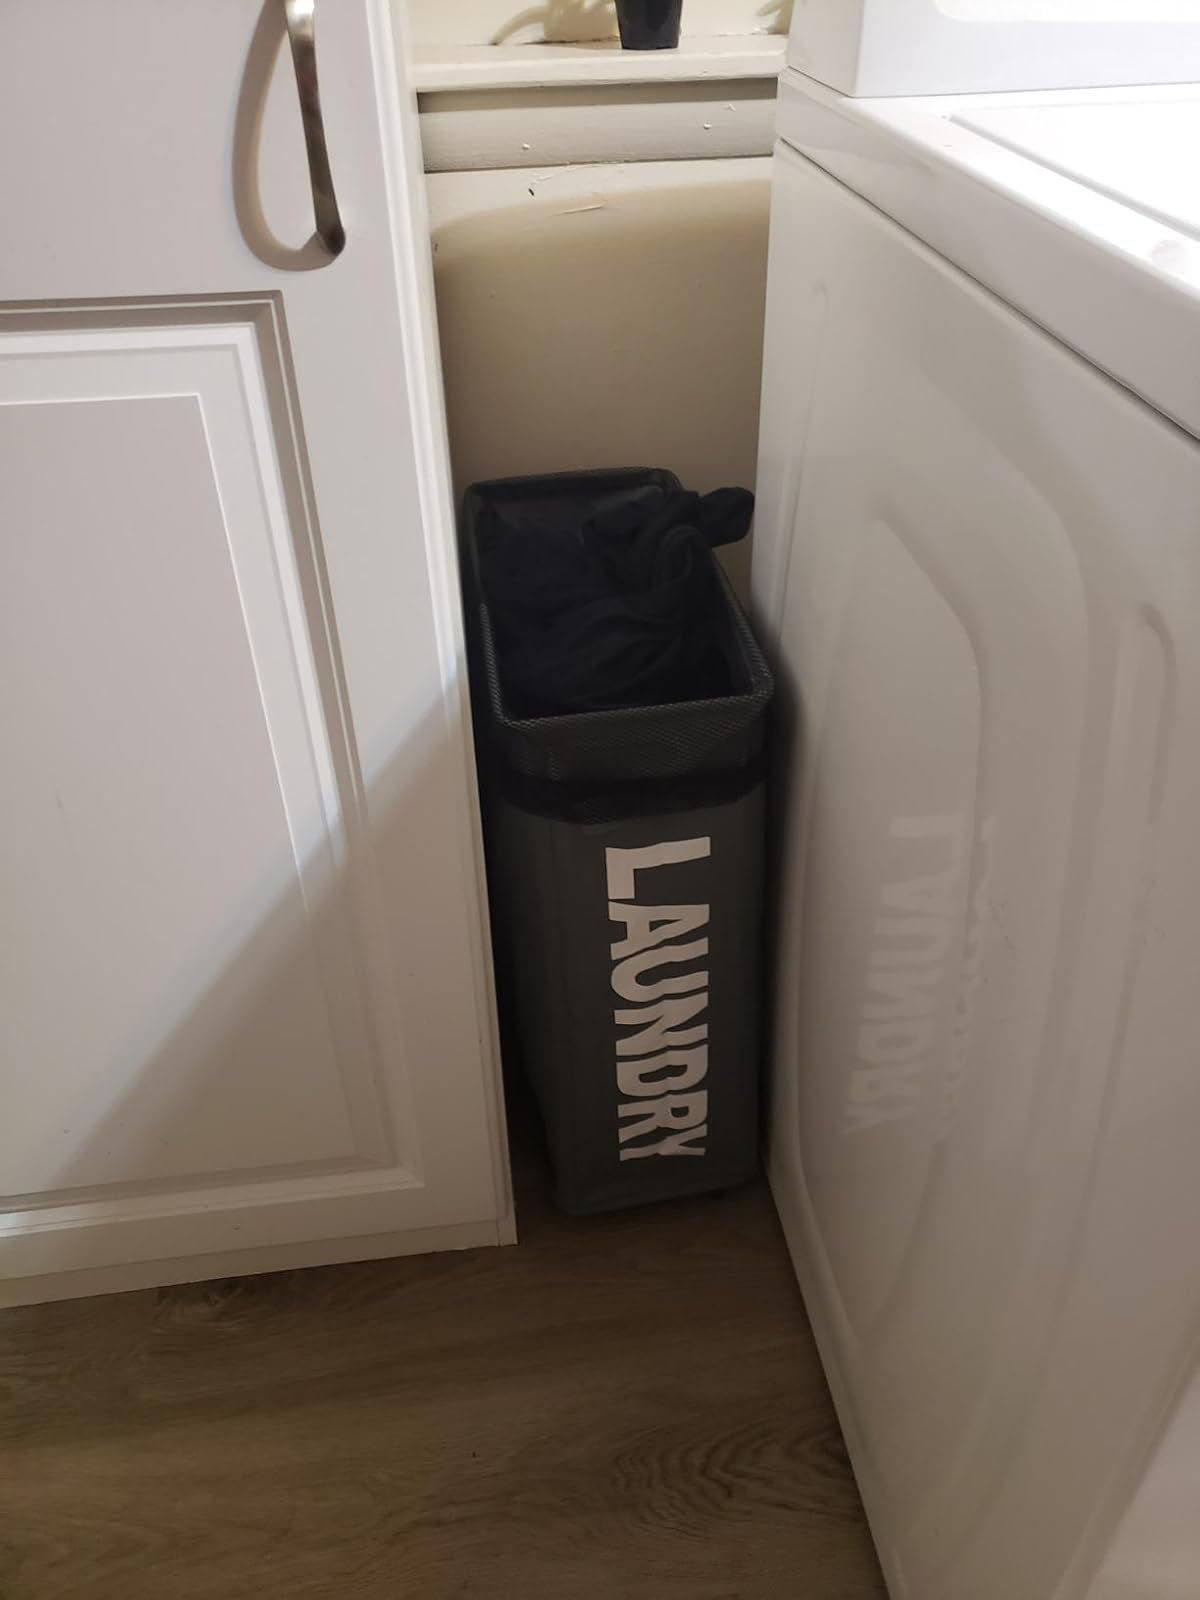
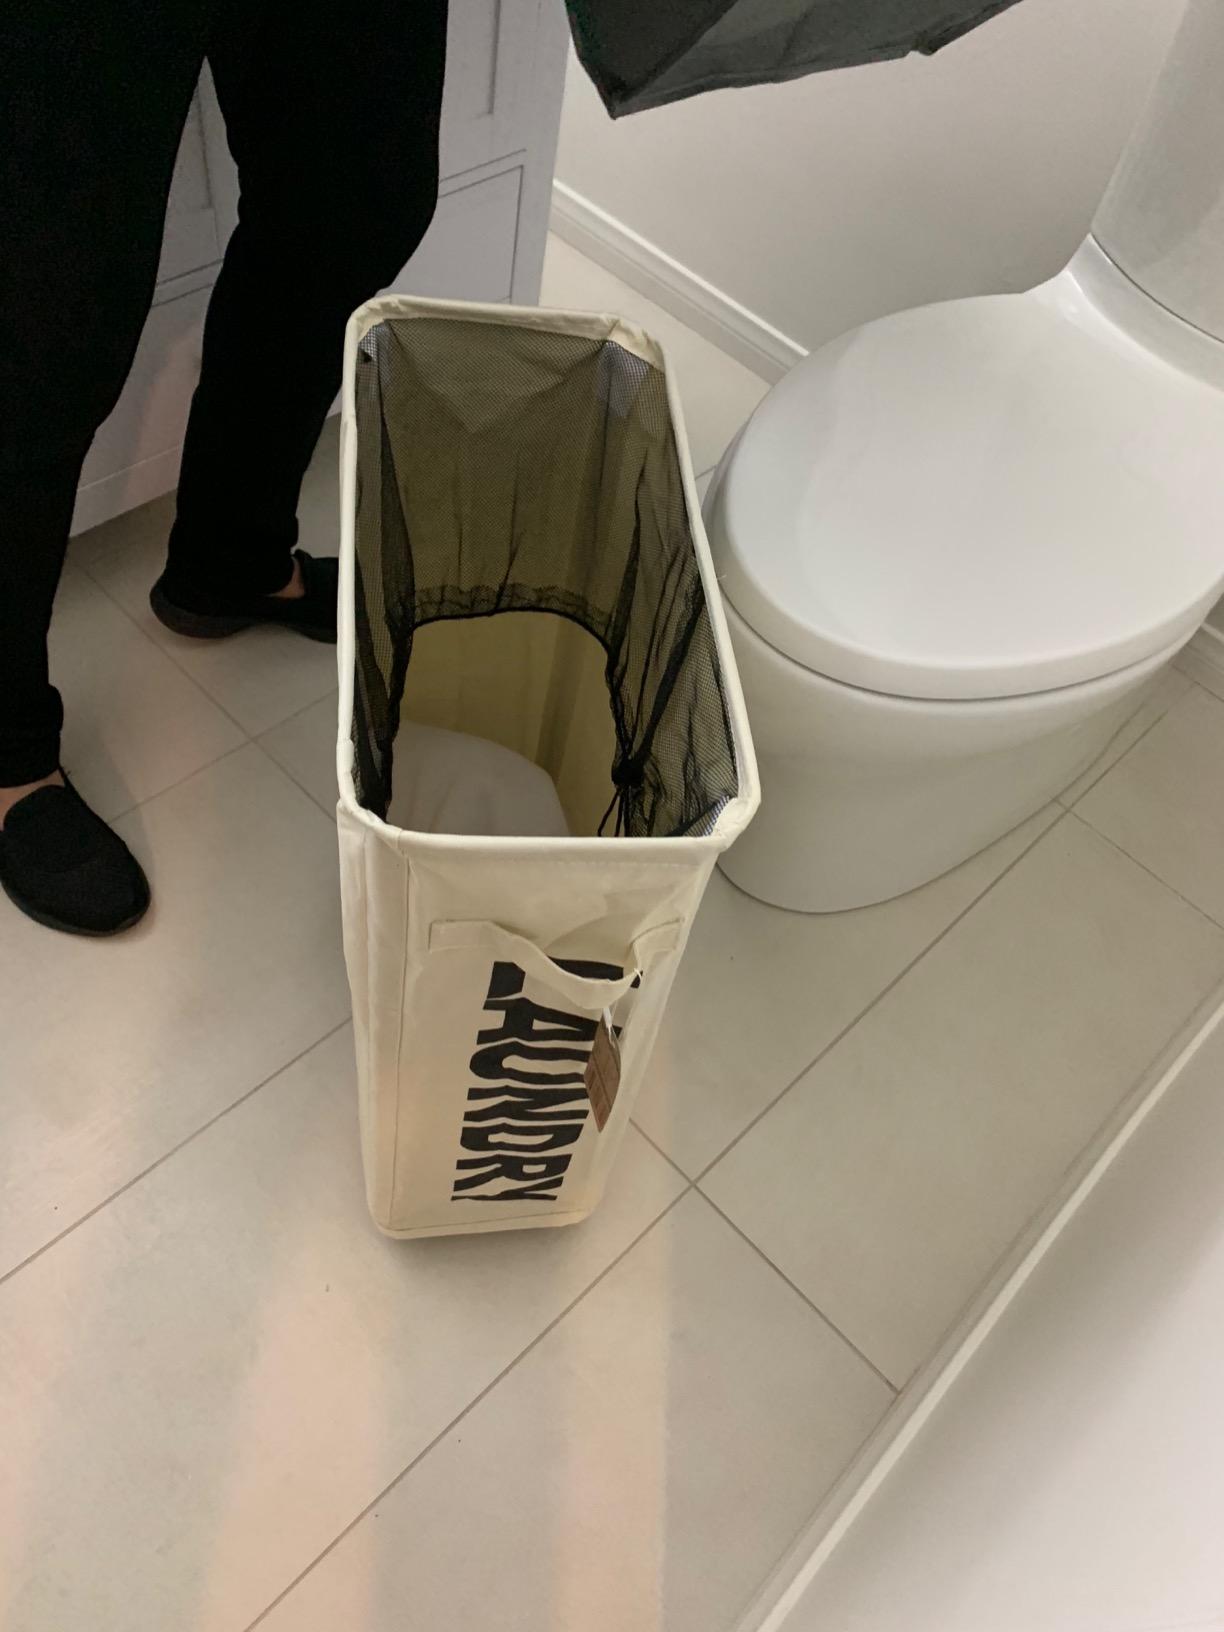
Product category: items_hamper
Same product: no